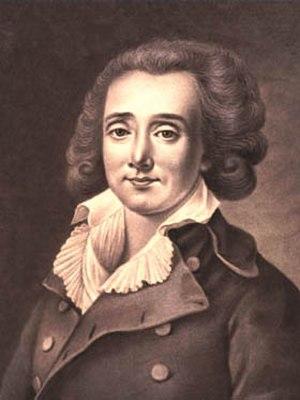
Les Fors de Béarn constituent un ensemble de textes juridiques appliqués dans l'ancienne principauté de Béarn du XIᵉ siècle à 1789.
Pierre-Clément de Laussat, né le 23 novembre 1756 et décédé le 10 avril 1835 à Pau, est un administrateur et un homme politique français.
Liste des gouverneurs de la Louisiane française, depuis sa fondation par les premiers colons français et canadiens français venus s’installés dans cette région de la Nouvelle-France dès la fin du XVIIᵉ siècle jusqu’à la vente de la Louisiane en 1803 par Napoléon 1er aux États-Unis. Ces gouverneurs dépendent du gouverneur-général de la Nouvelle-France, mais la large distance entre La Nouvelle-Orléans et Québec permet aux gouverneurs de la Louisiane française d'avoir une certaine autonomie.